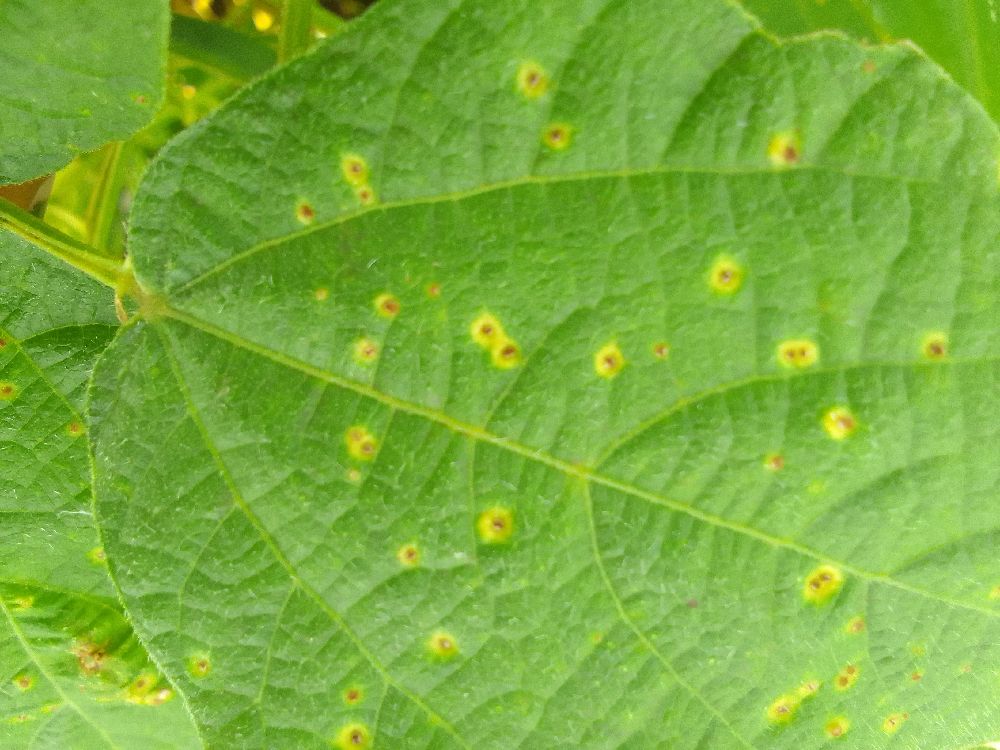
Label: rust